Mariology

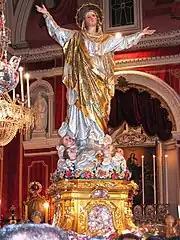
Statue of Santa Maria Assunta, in Attard, Malta

The First Council of Ephesus in 431 formally approved devotion to Mary as "Theotokos", which most accurately translated means God-bearer; its use implies that Jesus, to whom Mary gave birth, is God. Nestorians preferred "Christotokos" meaning "Christ-bearer" or "Mother of the Messiah" not because they denied Jesus' divinity, but because they believed that since God the Son or "Logos" existed before time and before Mary, Jesus therefore took divinity from God the Father and humanity from his mother, so calling her "Mother of God" was confusing and potentially heretical. Others at the council believed that denying the Theotokos title would carry with it the implication that Jesus was not divine.